Charge at Krojanty

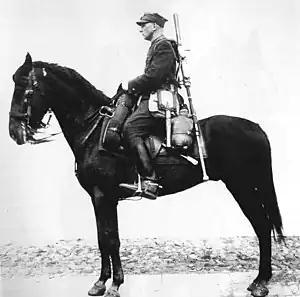
Polish uhlan with wz. 35 anti-tank rifle. Military instruction published in Warsaw in 1938.

The Polish cavalry charge stopped the German pursuit for the day, and the units of Czersk Operational Group were able to withdraw southwards unopposed. Also, it took the Germans several hours to reorganise and continue the advance. On 2 September 1939 the 18th Pomeranian Uhlans Regiment was decorated by General Stanisław Grzmot-Skotnicki, the commander of the Operational Group, with his own Virtuti Militari medal for valour shown in combat.